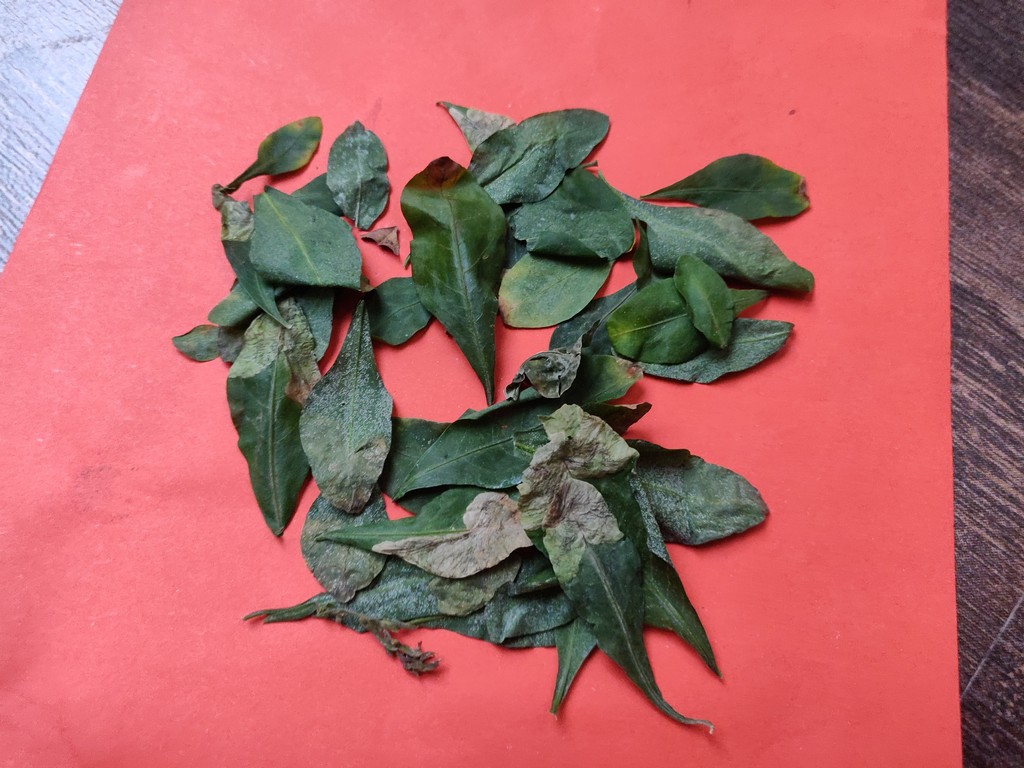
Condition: Unhealthy
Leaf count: multiple
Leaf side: unknown